Wiener Blut (waltz)

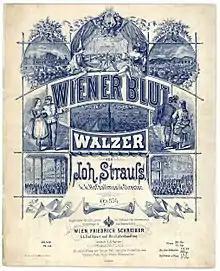
Cover

'Wiener Blut' is one of a handful of late works by Strauss that were not composed for the stage; at this point in his career he was concentrating on writing for the performing stage, and not for the ballroom, and had written at least two operettas before penning this waltz, with "Die Fledermaus" still to come.